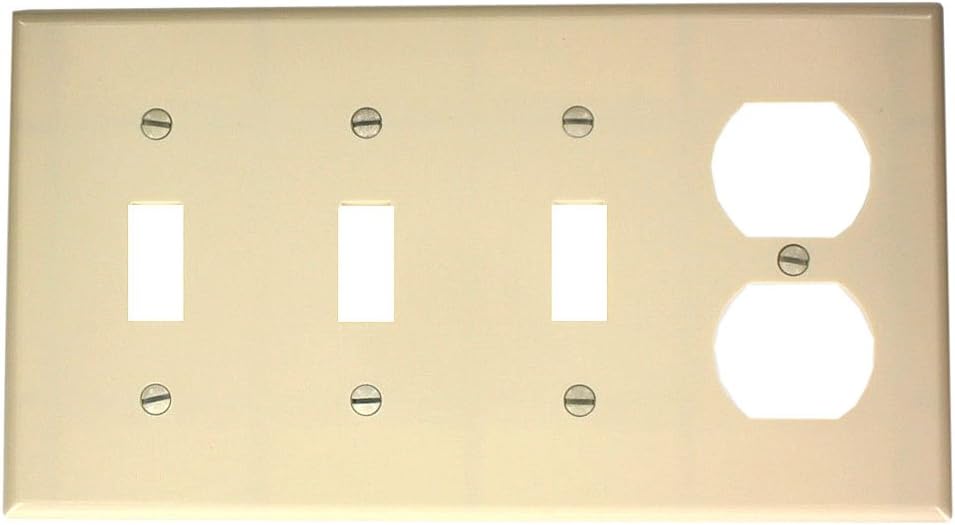
Leviton P38-T 4-Gang 3-Toggle 1-Duplex Device Combination Wallplate, Standard Size, Light Almond
Category: Tools & Home Improvement
Product Description THERMOSET PLASTIC MATERIAL; SMOOTH FINISH; LIGHT ALMOND COLOR; (3) TOGGLE SWITCH, (1) DUPLEX RECEPTACLE CONFIGURATION; 4 GANG(S); STANDARD DESIGNATED SIZE; APPROVAL UL, CSA From the Manufacturer Leviton Combination Wallplates come in a variety of configurations and gangs, and are available in a broad selection of materials including, aluminum, brass, stainless steel and plastic, and in an assortment of colors. If you have a unique application, Leviton can also customize a wallplate for a specific job. 4-Gang 3-Toggle 1-Duplex Device Combination Wallplate, Standard Size, Thermoset, Device Mount, Light Almond.
Features: LA WP 4G 3TGL 1DUP STD SIZE | Product Type: WALL PLATE